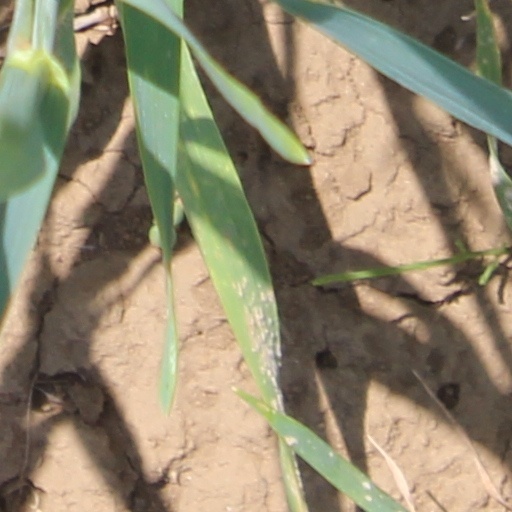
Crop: wheat